NRL Tasmania

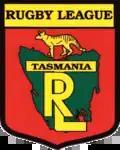
Logo prior to 2013

By the mid 1990s the Tasmanian Rugby League was running a statewide competition which included Seven Hobart teams: